Mamba (roller coaster)

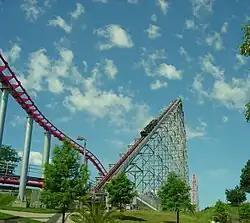
Mamba's lift hill

Mamba is a steel roller coaster located at Worlds of Fun in Kansas City, Missouri. Designed by Steve Okamoto and manufactured by D.H. Morgan Manufacturing, Mamba opened to the public on April 18, 1998. It is classified as a hypercoaster, which is any coaster that exceeds in height or drop length, and cost over $10 million to construct. As of 2022, Mamba is tied with Steel Force at Dorney Park & Wildwater Kingdom in Allentown, Pennsylvania as the eighth longest steel coaster in the world.